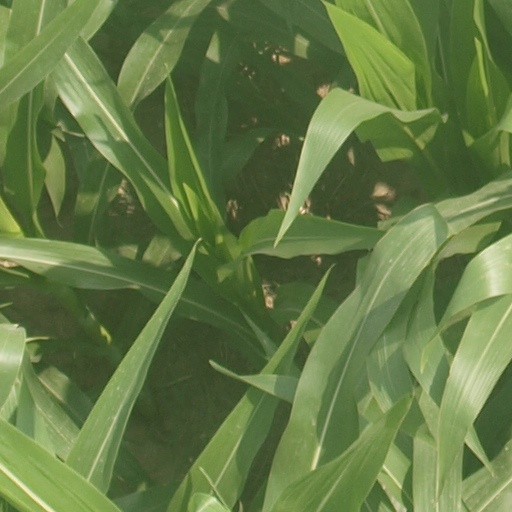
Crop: maize; corn